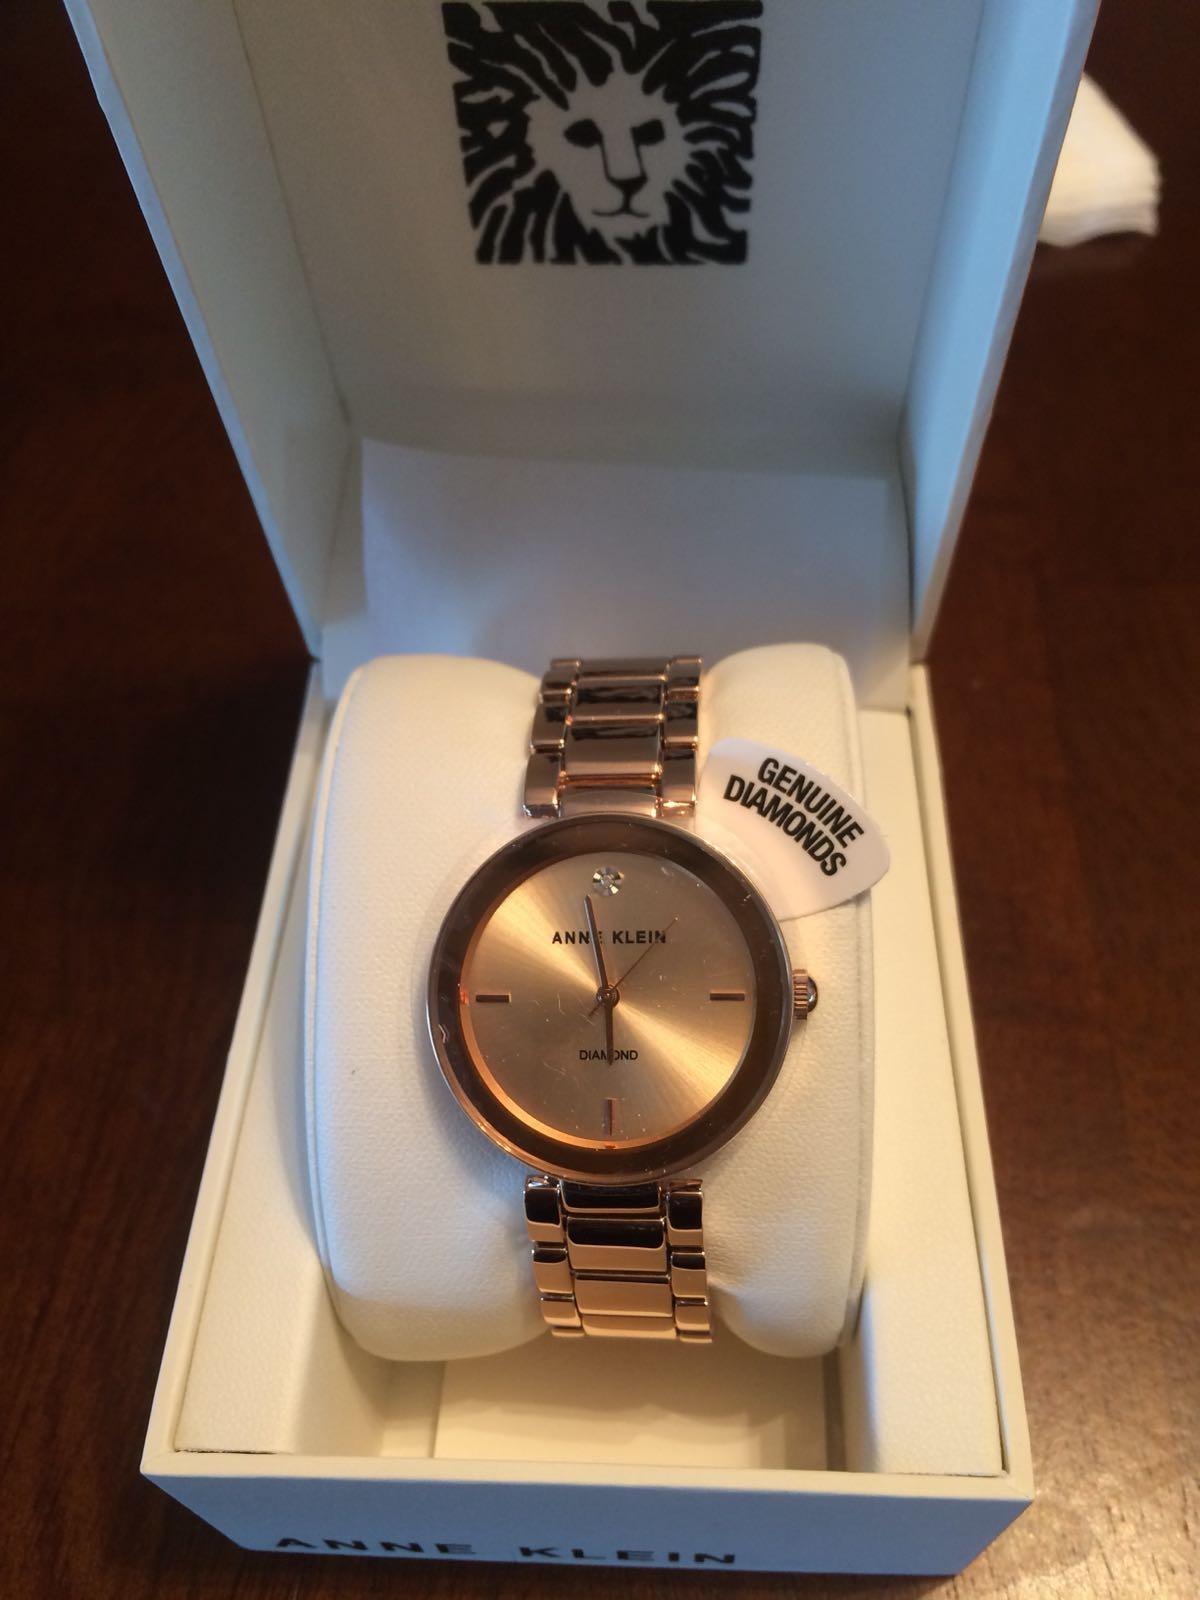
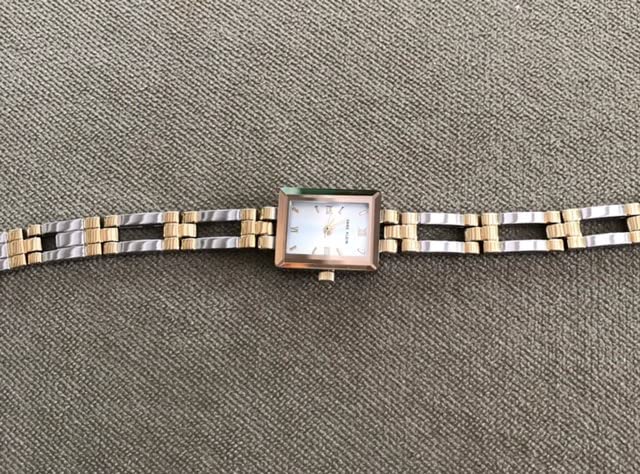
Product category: accessories_watch
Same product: no